Northamptonshire Battery, Royal Field Artillery

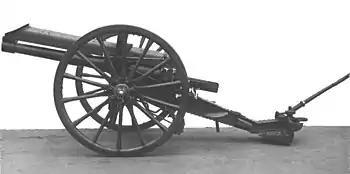
The 15-pounder gun

The Northamptonshire Battery was based at the Drill Hall, Queen's Street, Peterborough, and became popularly known as the Peterborough Battery or Peterborough Artillery. The battery also had an unofficial out-station at Stamford across the county boundary in Lincolnshire. It was included with two Hertfordshire batteries in the IV East Anglian Brigade, RFA, which formed part of the TF's East Anglian Division. Before World War I broke out, the battery was equipped with four 15-pounder field guns.